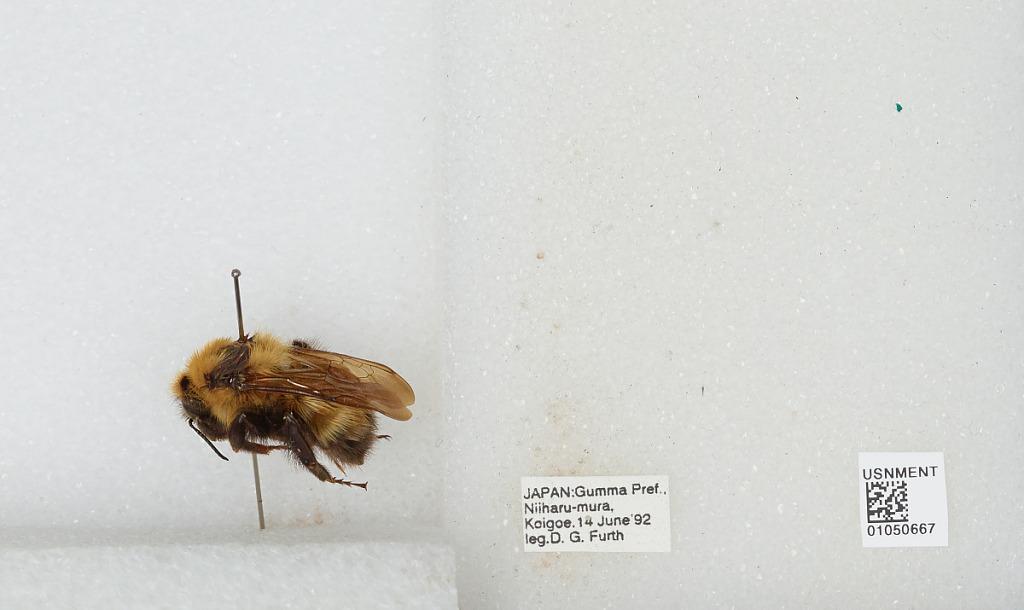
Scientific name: Bombus sp.
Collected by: D. Furth
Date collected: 1992-6-14
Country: Japan
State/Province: Gamma
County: Niiharu-mura
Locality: Koigoe